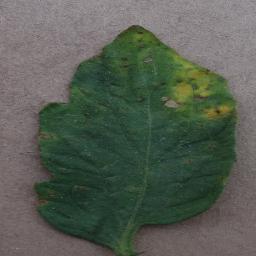
Label: Tomato___Bacterial_spot